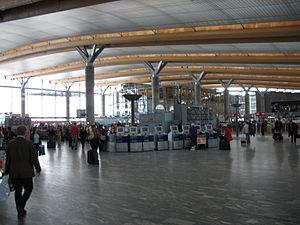
Le bois lamellé-collé, aussi appelé plus simplement lamellé-collé ou bois lamellé, est un matériau qui s’obtient par collage de plusieurs lamelles en bois dont le fil est essentiellement parallèle.